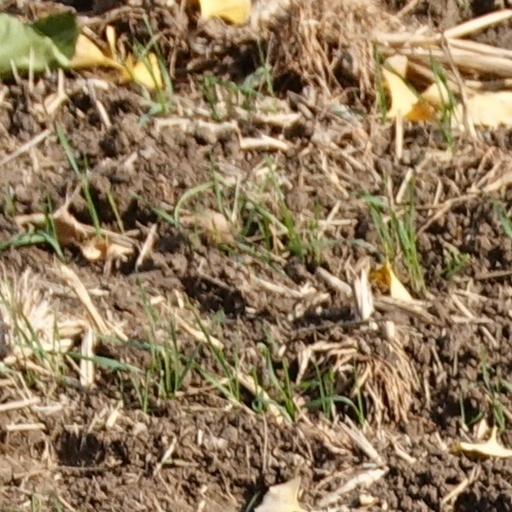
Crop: wheat